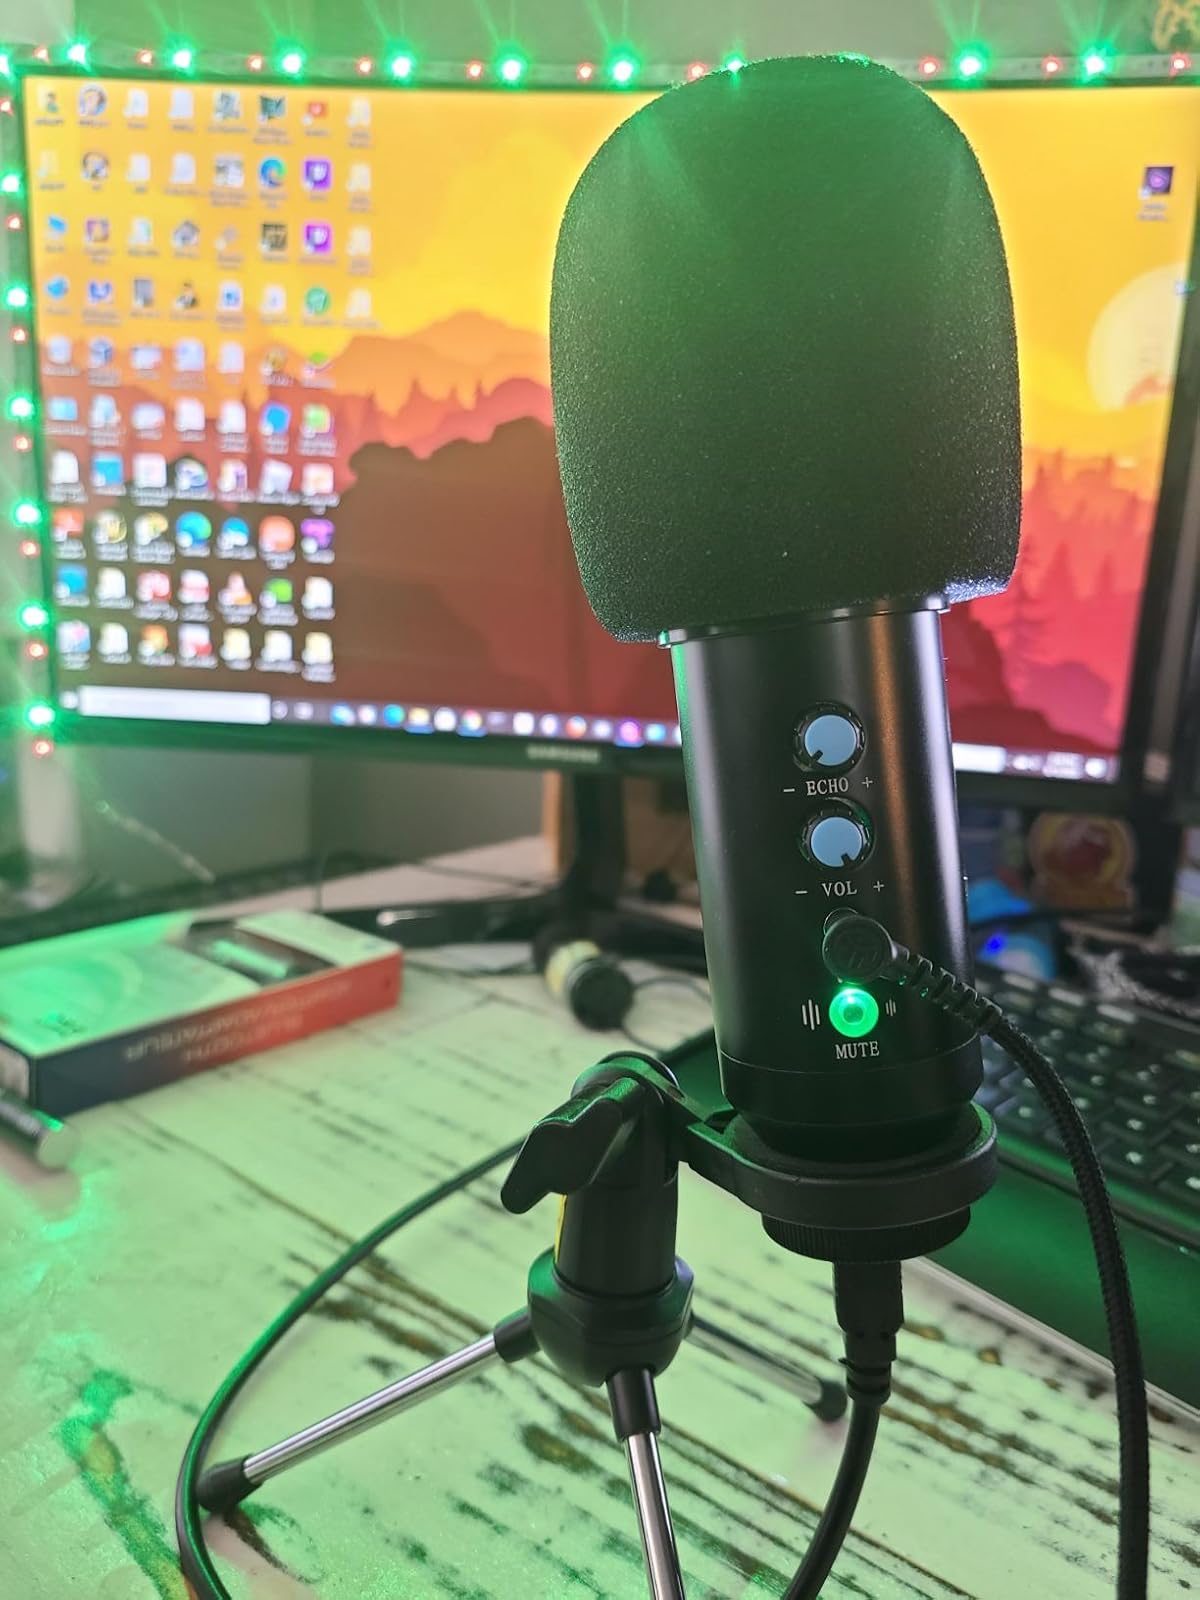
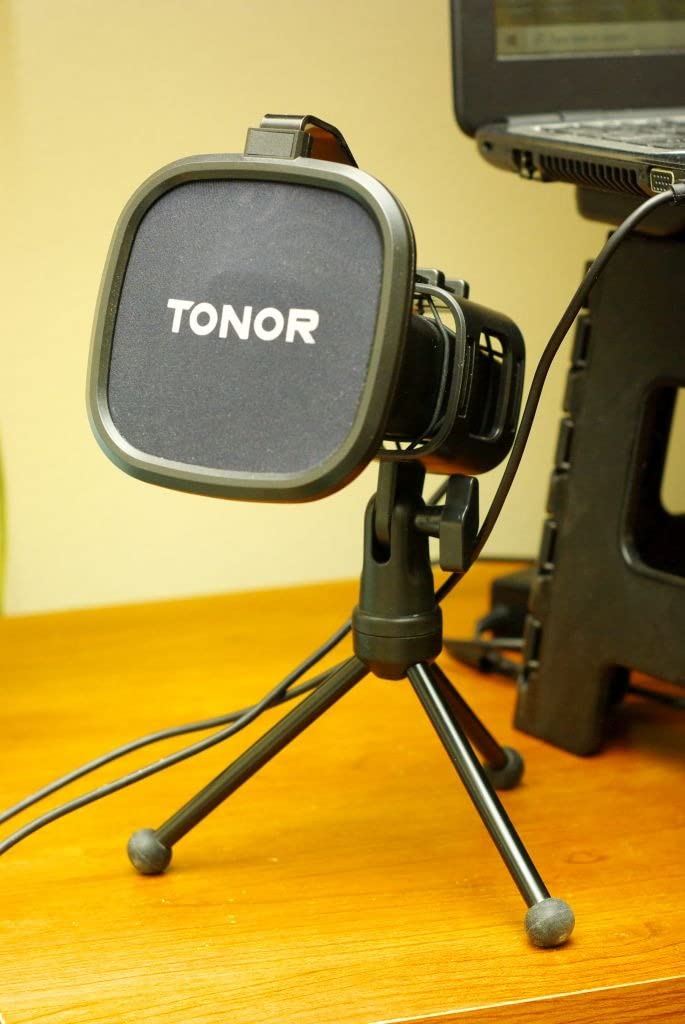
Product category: microphone
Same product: no